Vladislav Vančura

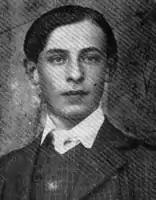
Vančura as a young man

The studies in Benešov ended in 1910 by a "consilium abeundi" because of his membership in a secret student club. His parents sent him to Vysoké Mýto to be an apprentice to a bookseller Čermák. He felt depressed and dreamed of becoming a painter. In 1911, he studied the technology of photography in Prague and also began courses at Arts and Crafts School; he was unsuccessful in his attempt to enter the Royal Academy of Arts and start a career as a painter. He considered suicide because his parents wanted him to be a marine officer or soldier. Due to the illness of his mother, Vladislav returned to Davle. In 1912 he studied privately at home and completed the exams of 4th and 5th class of the gymnasium. The next year he entered Royal Gymnasium on Křemencová Street in Prague and finished the 6th class. Between 1914 and 1915 he was again a student at Prague Malá Strana Royal Gymnasium where he took the final exam on 6 June 1915.